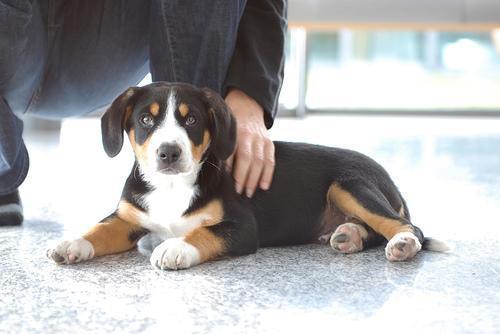
EntleBucher